Mattia Destro

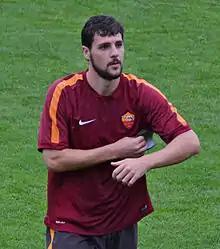
Destro with Roma in 2014

Mattia Destro (born 20 March 1991) is an Italian professional footballer who plays as a striker. He has also featured at international level, holding eight caps for Italy.